Banksia prionotes

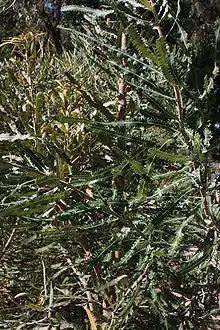
Foliage of "B. menziesii" × "prionotes", in cultivation, Kings Park, Perth, Western Australia

During data collection for "The Banksia Atlas" project, a single presumed natural hybrid between "B. prionotes" and "B. lindleyana" (porcupine banksia), with fruit like "B. lindleyana" but leaves intermediate between the two parents, was found north of Kalbarri National Park. At the time this was considered an important discovery, as the parent species were thought not to be closely related. Mast's analyses, however, place them both in a clade of eight species, though "B. lindleyana" remains less closely related to "B. prionotes" than "B. hookeriana". Hybrids of "B. prionotes" with "B. menziesii" (firewood banksia) have also been produced by artificial means, and presumed natural hybrids have been recorded.